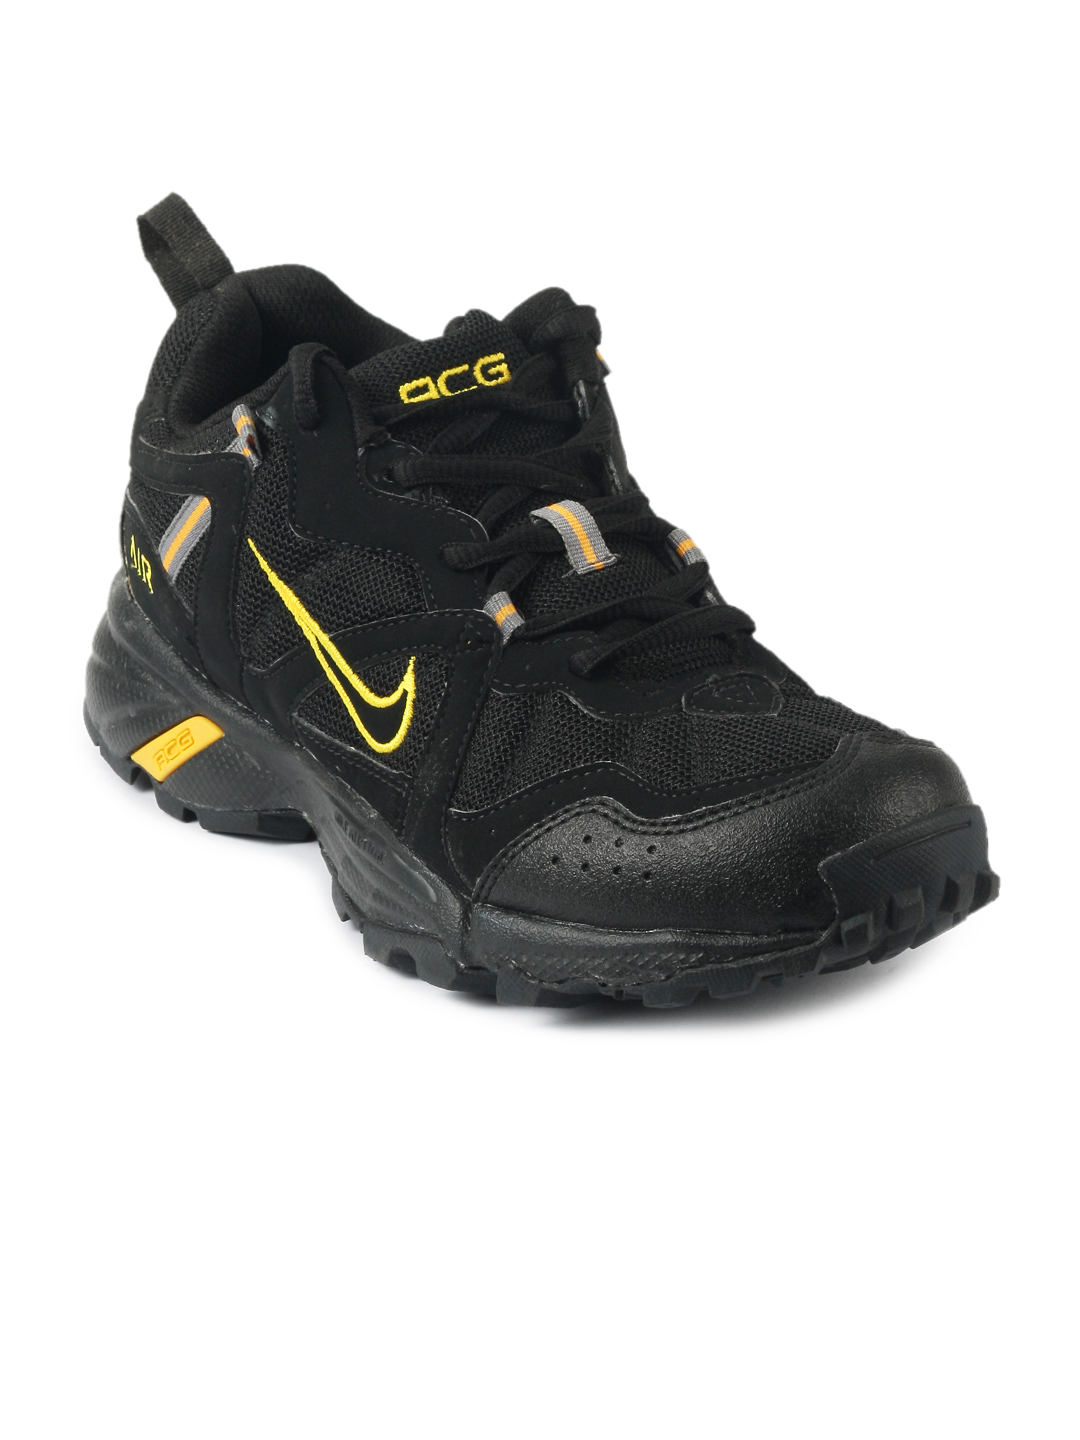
Nike Men Basecamp Black Sports Shoes
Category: Footwear / Shoes / Sports Shoes
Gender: Men
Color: Black
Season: Summer 2011
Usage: Sports